Westerwald

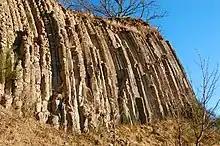
Basalt columns at the Hummelsberg

Geologically, the Westerwald is part of the Rhenish Massif, and likewise represents a heavily eroded remnant of a great Variscan mountain system which in the Mesozoic characterized a great deal of Europe.